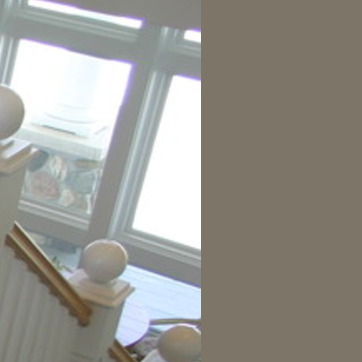
Material: glass